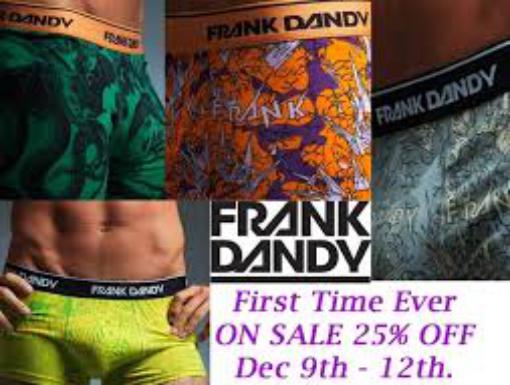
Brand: Frank Dandy
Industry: Clothes